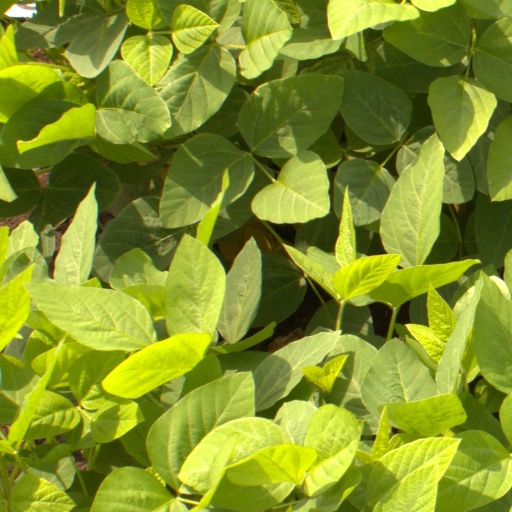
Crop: soybean